Mitsubishi Sirius engine

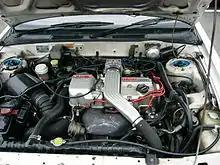
4G63B Cyclone Dash 3x2 in a fifth generation Galant

Bore x stroke is SOHC and DOHC were produced. Both versions were available in either naturally aspirated and turbocharged form. For front-wheel drive applications, the turbocharged Sirius' name was changed to "Cyclone Dash". As fitted to the fifth generation Galant JIS gross were claimed — the output claims later shrank to — for the turbocharged and intercooled "Sirius Dash 3x2 valve" engine. This version could switch between breathing through two or three valves per cylinder, to combine high top-end power with low-end drivability as well as allowing for economical operation. It was a modification of Mitsubishi MCA-Jet technology which used a secondary intake valve to inject air into the engine for more efficient emissions control. The DOHC version was introduced in 1987 in the Japanese market Galant, and came in turbocharged or naturally aspirated form. It is found in various models including the 1988-92 Mitsubishi Galant VR-4, the U.S. market 1990-1999 Mitsubishi Eclipse, and the Mitsubishi Lancer Evolution I-IX. Later versions also received Mitsubishi's variable valve timing system, MIVEC.